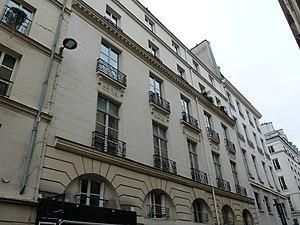
Immeuble où habitait Janie McCarthy à Paris.
Janie McCarthy est une professeur de langues et une résistante irlandaise de la Seconde Guerre mondiale à Paris.